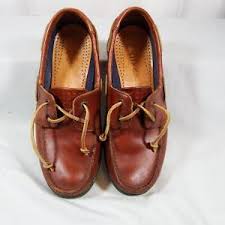
Label: Boat